Anton Peikrishvili

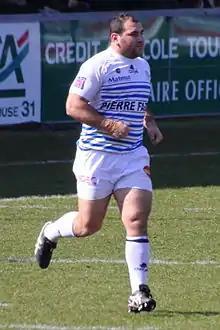
Image of Anton Peikrishvili

Anton Peikrishvili (born 18 September 1987) is a Georgian rugby union player. His position is prop, and he currently plays for Cardiff Blues in the Pro14 and the Georgia national team.